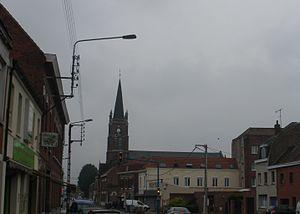
Vue de l'église de Provin.
Provin est une commune française située dans le département du Nord, en région Haut de France. Provin faisait partie de la communauté de communes de la Haute Deûle, en Flandre française, qui a choisi de rejoindre la Métropole européenne de Lille en 2020.